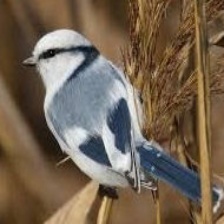
Species: AZURE TIT
Scientific name: CYANISTES CYANUS